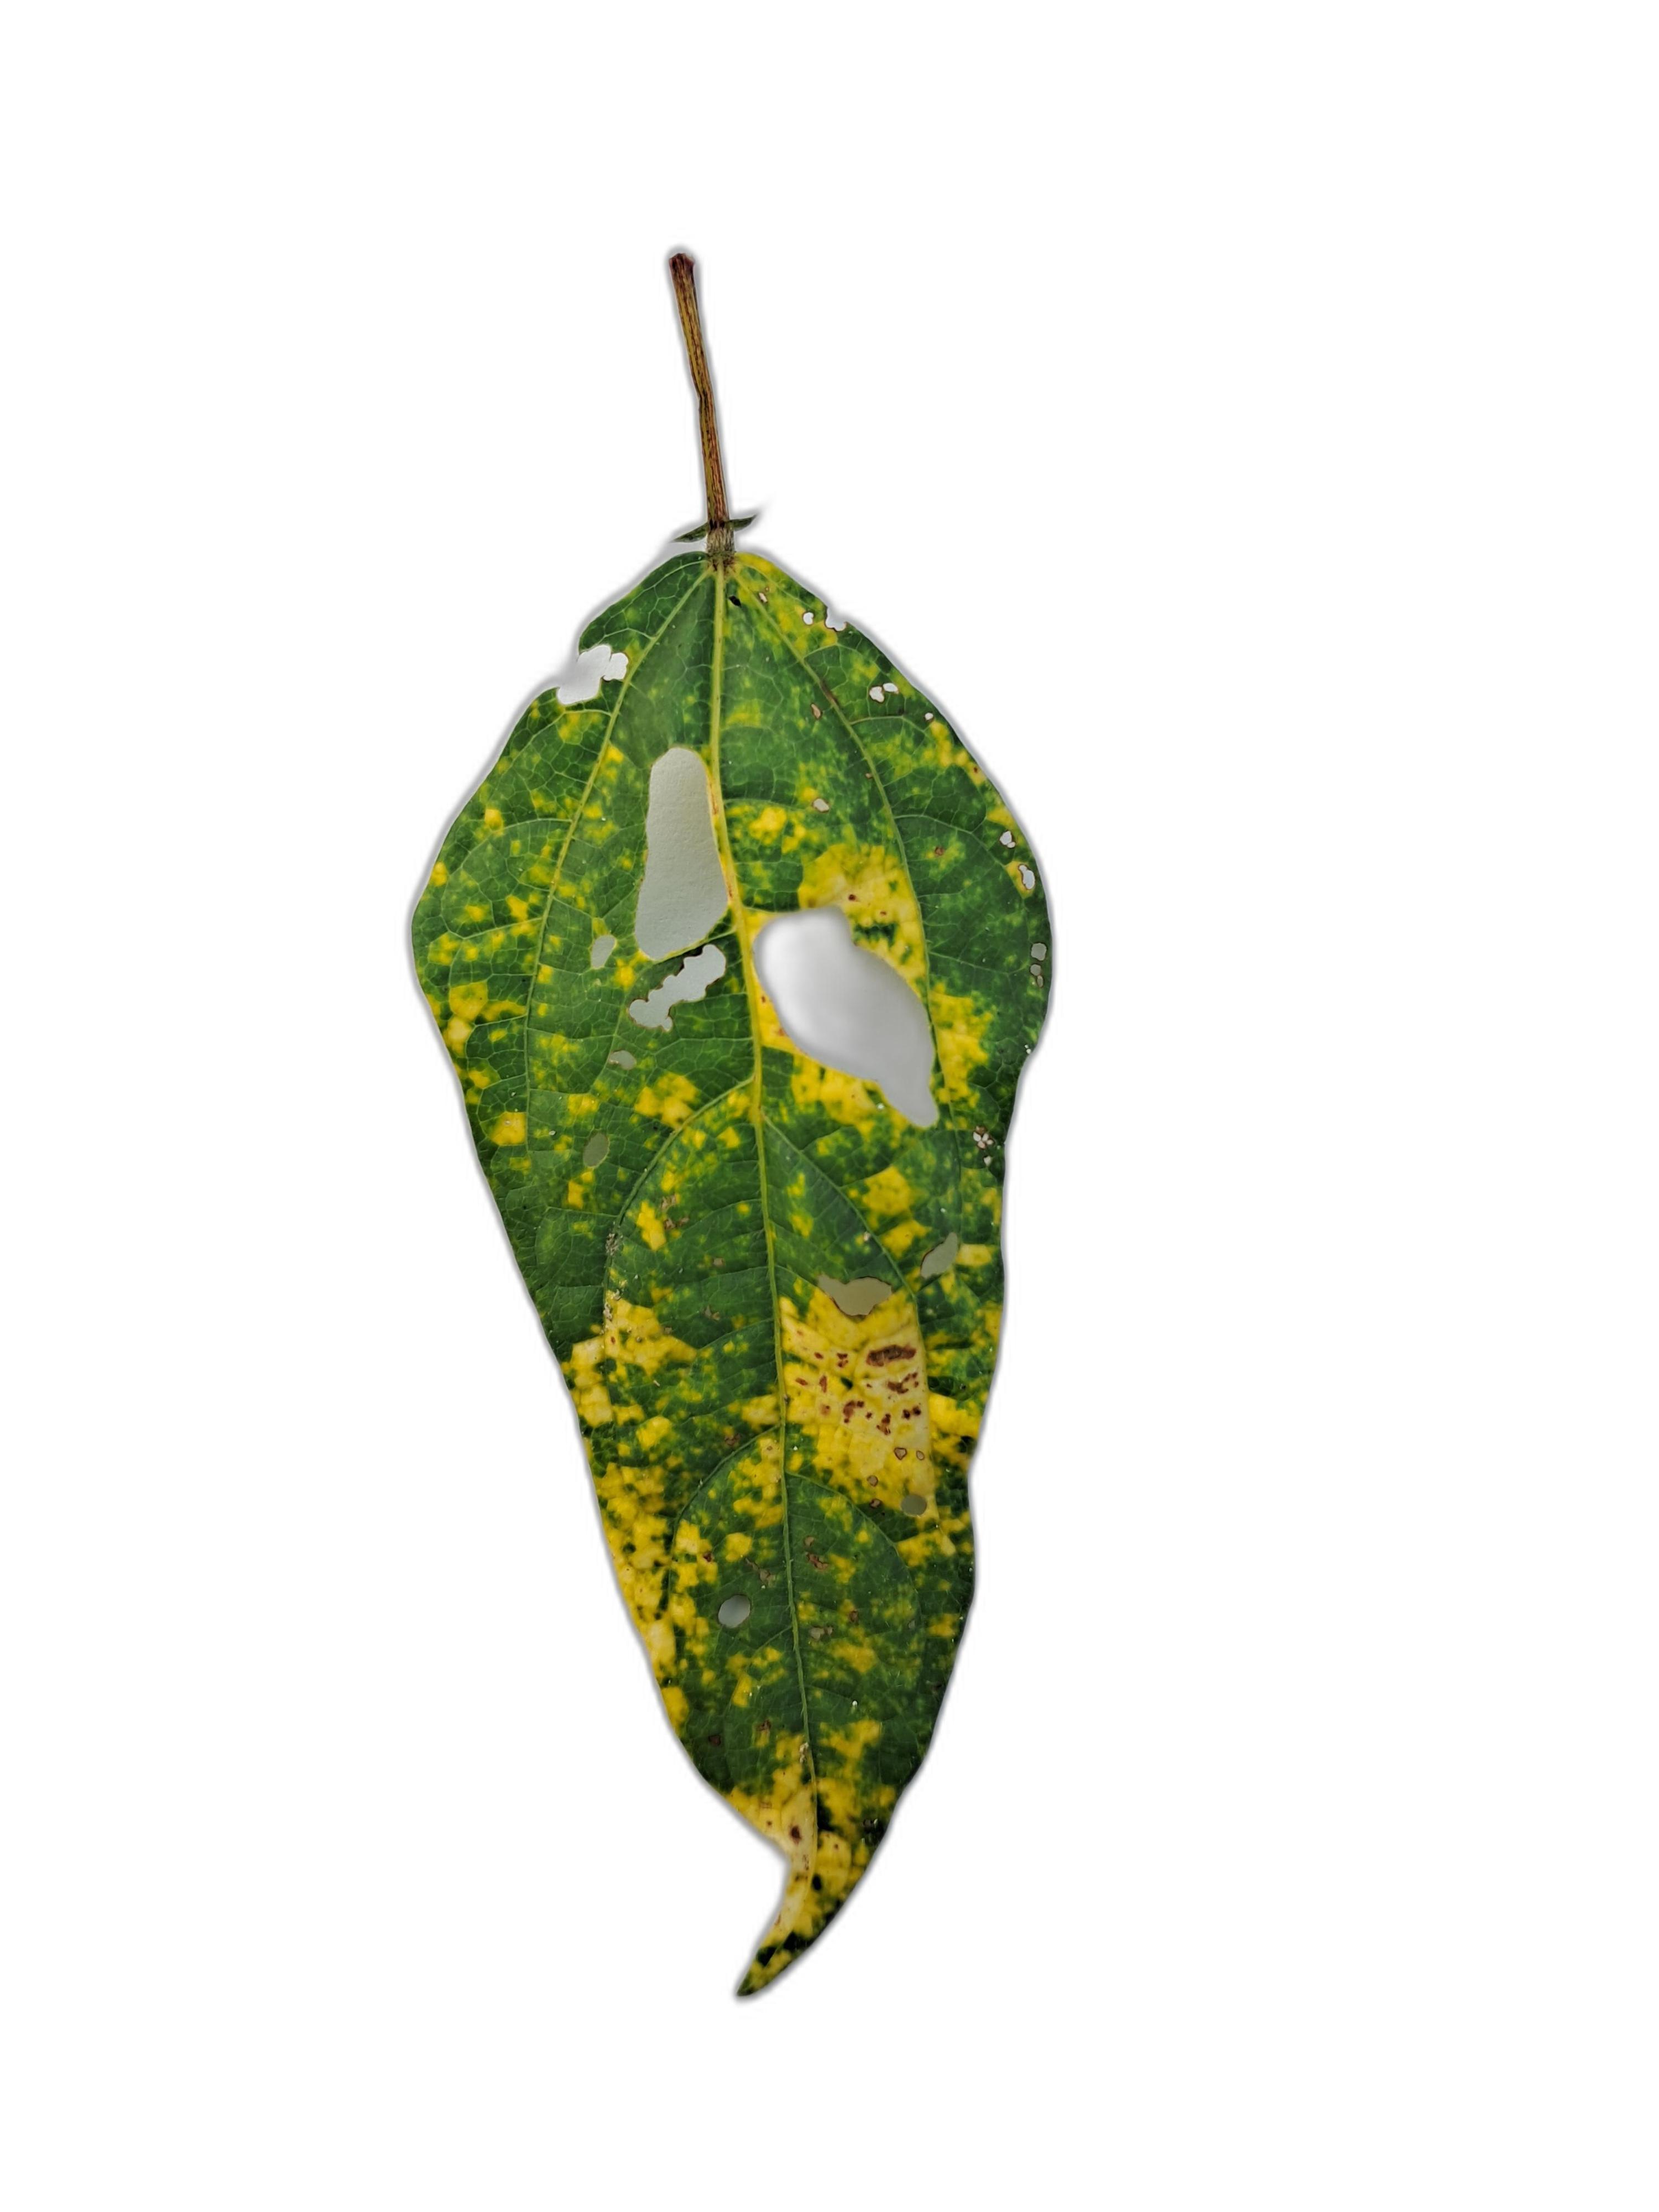
Label: Yellow Mosaic